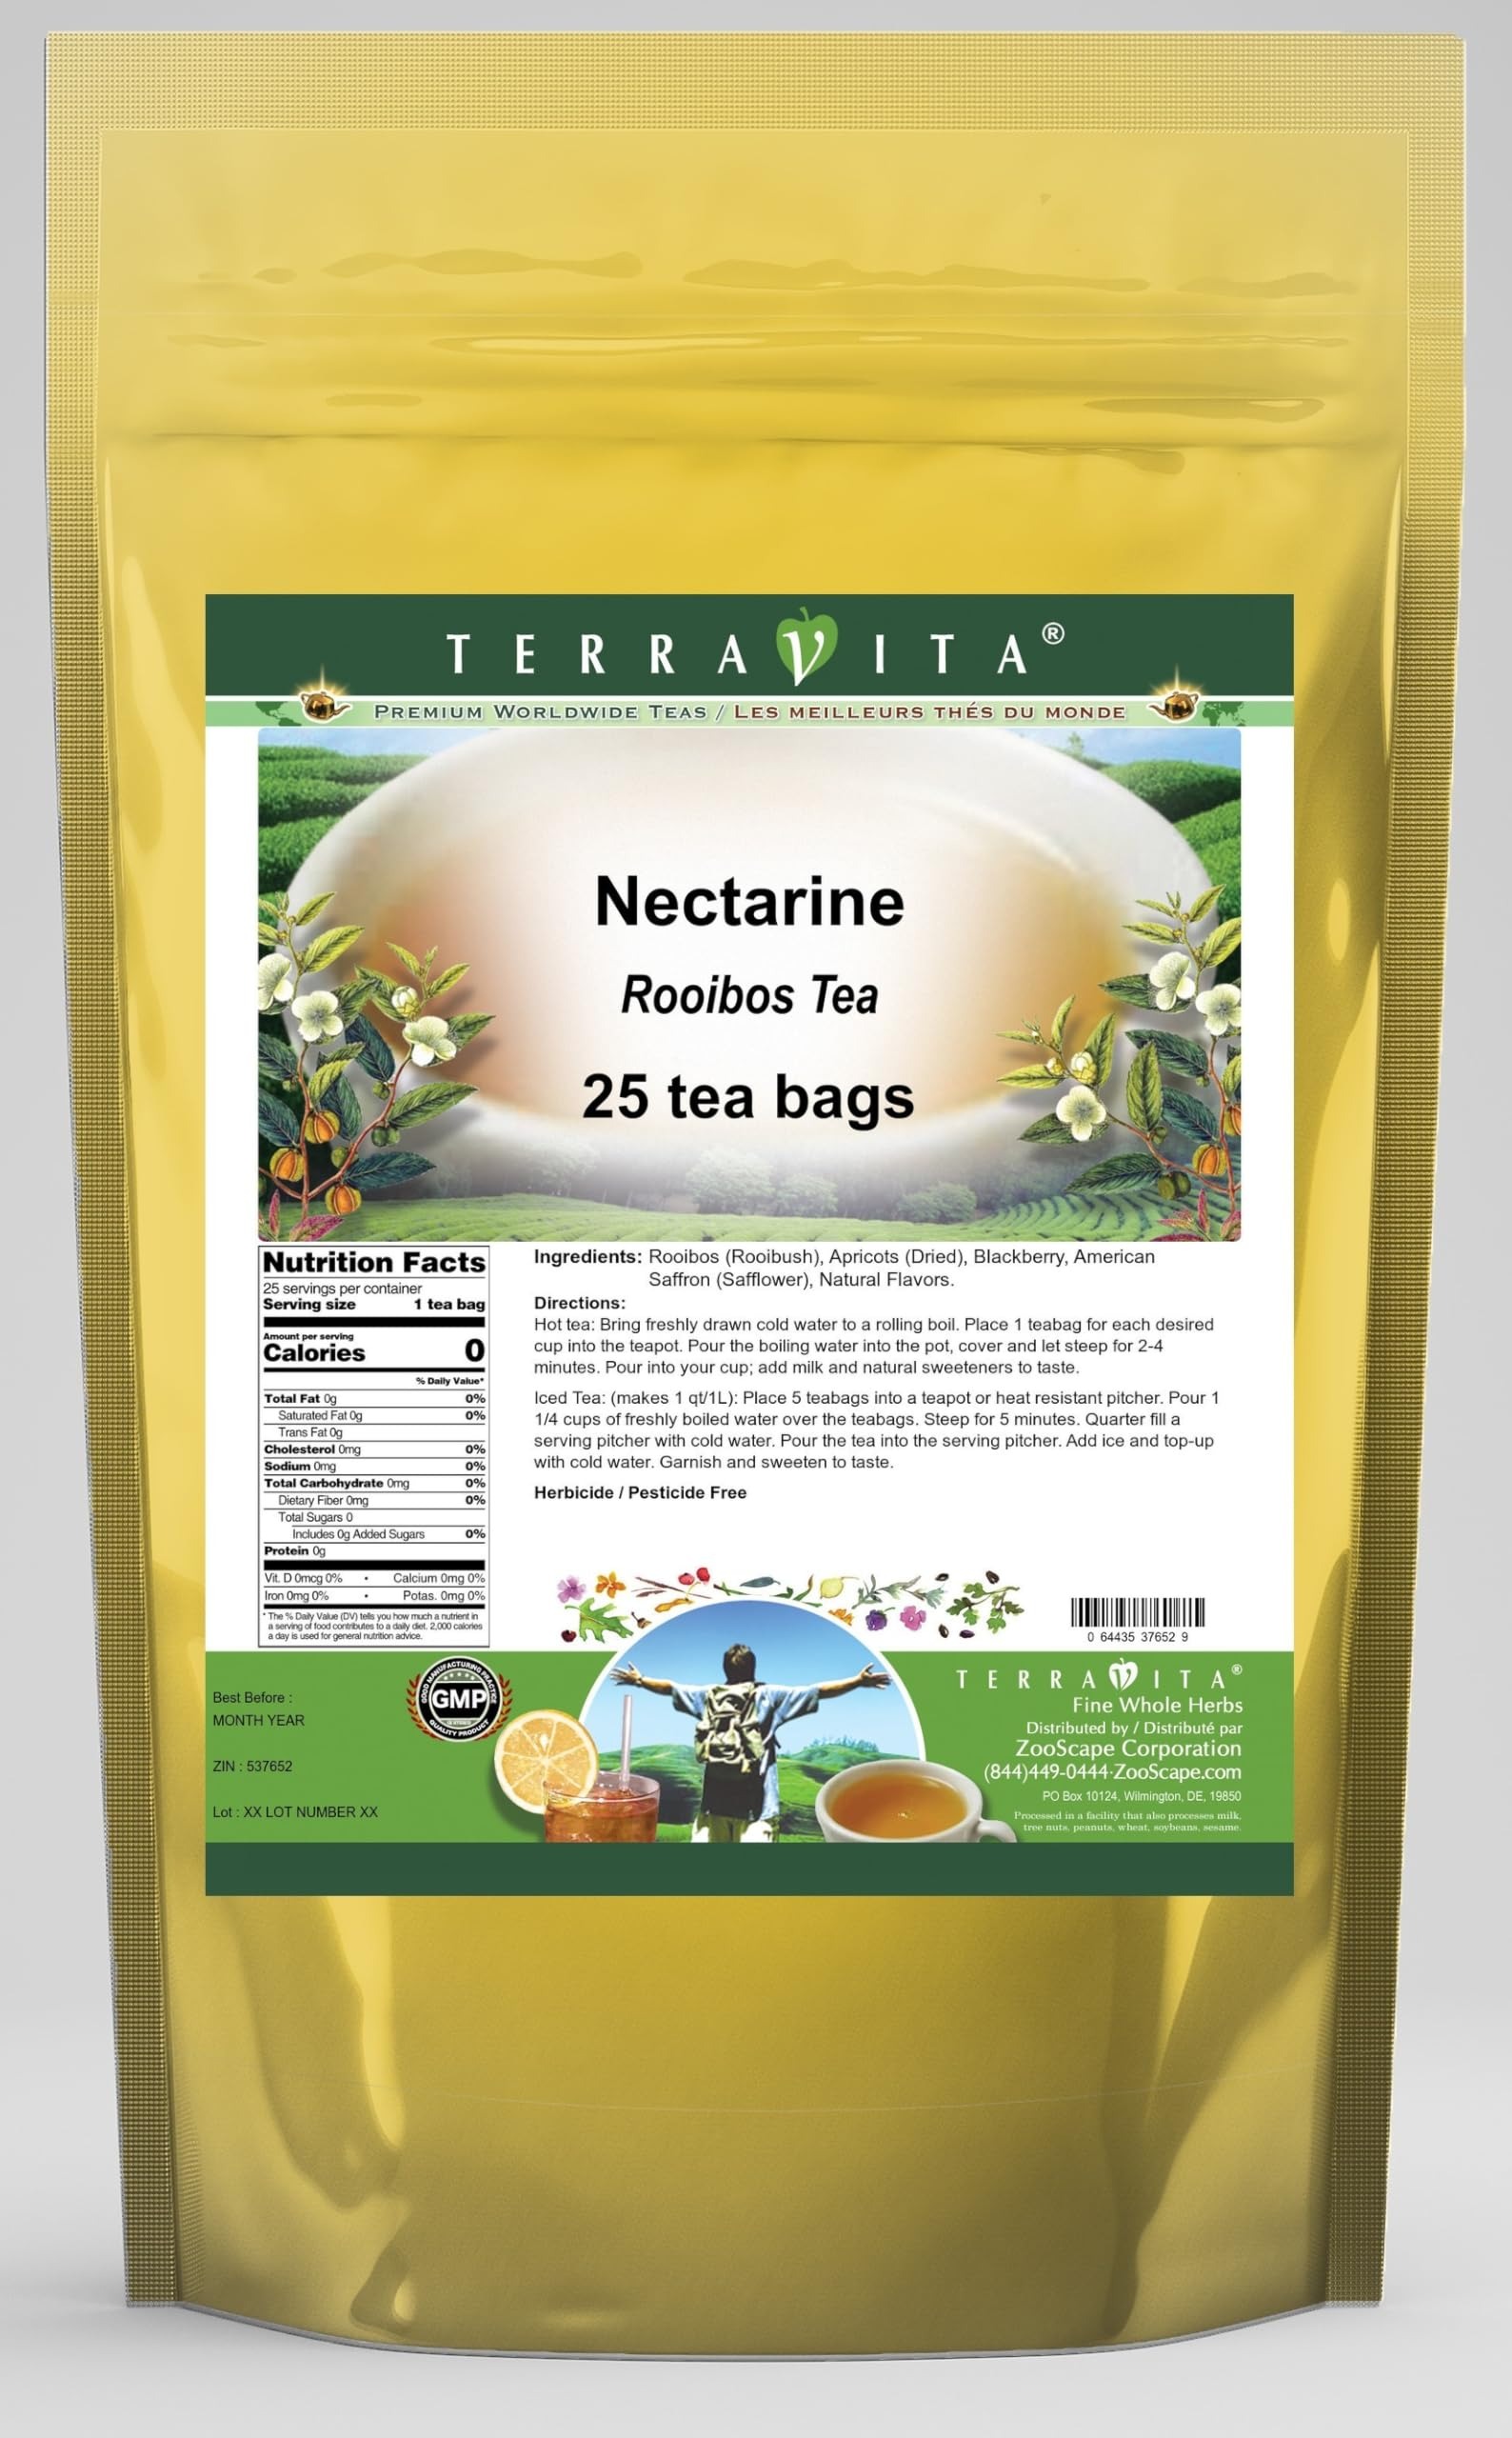
Item Name: Nectarine Rooibos Tea (25 tea bags, ZIN: 537652) - 2 Pack
Bullet Point 1: Our Nectarine Rooibos Tea is a delightful flavored Rooibos tea with Apricots, Blackberry and American Saffron (Safflower) that you will really enjoy! The unique Nectarine aroma and taste is a delight! - Ingredients: Rooibos tea, Apricots, Blackberry, American Saffron (Safflower) and Natural Nectarine Flavor.
Bullet Point 2: No fillers.
Bullet Point 3: Manufacturer: TerraVita
Bullet Point 4: Size: 25 tea bags
Bullet Point 5: Rooibos Tea Bags - Packed in a convenient upright pouch!
Product Description: Our Nectarine Rooibos Tea is a delightful flavored Rooibos tea with Apricots, Blackberry and American Saffron (Safflower) that you will really enjoy! The unique Nectarine aroma and taste is a delight! - Ingredients: Rooibos tea, Apricots, Blackberry, American Saffron (Safflower) and Natural Nectarine Flavor. - Hot tea brewing method: Bring freshly drawn cold water to a rolling boil. Place 1 teabag for each desired cup into the teapot. Pour the boiling water into the pot, cover and let steep for 2-4 minutes. Pour into your cup; add milk and natural sweeteners to taste. - Iced tea brewing method: (to make 1 liter/quart): Place 5 teabags into a teapot or heat resistant pitcher. Pour 1 1/4 cups of freshly boiled water over the teabags. Steep for 5 minutes. Quarter fill a serving pitcher with cold water. Pour the tea into the serving pitcher. Add ice and top-up with cold water. Garnish and sweeten to taste. - TerraVita is an exclusive line of premium-quality, natural source products that use only the finest, purest and most potent ingredients found around the world. TerraVita is hallmarked by the highest possible standards of purity, potency, stability and freshness. All of our products are prepared with the highest elements of quality control, from raw materials through the entire manufacturing process, up to and including the moment that the bottles or bags are sealed for freshness and shipped out to you. Our highest possible standards are certified by independent laboratories and backed by our personal guarantee. - TerraVita exists to meet and ensure your family's health and wellness without the harmful effects of chemicals and health products. We strive to make all of our products affordable and reliable and are constantly searching the market to maintain our affordabili
Value: 50.0
Unit: Count

Price: 30.83